Pyrocystis fusiformis

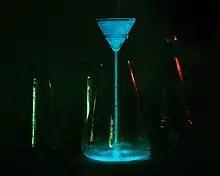
Photograph by Mattfrantzdotcom, distributed under a CC-BY-SA 4.0 license.

Bioluminescence occurs when an organism emits light through a chemical reaction with the majority of the world's bioluminescent organisms living in the ocean. The production of bioluminescence by "P. fusiformis" is thought to be a defense mechanism that startles grazers which would otherwise eat them or to illuminate grazers so that they, in turn may be more visible to their own predators, known as the "Burglar Alarm" theory.